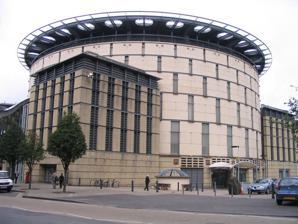
Building: Edinburgh International Conference Centre
Country: United Kingdom
Year built: 1995
Convention center in Scotland, UK Edinburgh International Conference Centre Main building of the EICC General information Status Completed Address The Exchange 150 Morrison Street Edinburgh EH3 8EE Town or city Edinburgh Country Scotland , United Kingdom Coordinates 55°56′45.99″N 3°12′34.73″W / 55.9461083°N 3.2096472°W / 55.9461083; -3.2096472 Construction started 1993 Completed 1995 Design and construction Architect(s) Farrells Engineer Arup Website www .eicc .co .uk The Edinburgh International Conference Centre (EICC) is the principal convention and conference centre in Edinburgh , Scotland. Location EICC location on Morrison Street The centre is part of the masterplanned Exchange District in the west end of the city, and was designed by the architect Sir Terry Farrell who ran the project from his Edinburgh office with his team, opened to manage this project and other work in the Exchange. Construction on the EICC began in March 1993 and the centre opened in 1995. It caters to around 200,000 delegates every year and generates in excess of £60m in revenue for the City of Edinburgh Council . An extension opened in 2013 at a cost of £85 million. Notable events In 1999 the annual General Assembly of the Church of Scotland was held in the EICC. The Church's Assembly Hall was being used by the Scottish Parliament at the time. The Commonwealth Heads of Government Meeting 1997 (CHOGM) was held in the EICC. To commemorate this occasion, the Clydesdale Bank issued a special commemorative £20 note . The reverse side featured an illustration of the EICC building alongside the new Clydesdale Bank building on Lothian Road, with Edinburgh Castle in the background. Protest outside the RBS AGM at the EICC, 2010 Between 2008 and 2011 protests took place at the EICC on the occasion of the RBS AGM, responding to several controversies including the bank's bailout-out by the UK Government and concerns about the bank's funding of fossil fuel companies. References